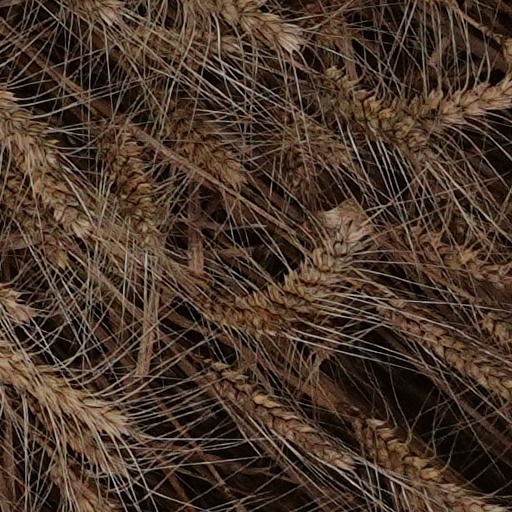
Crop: wheat